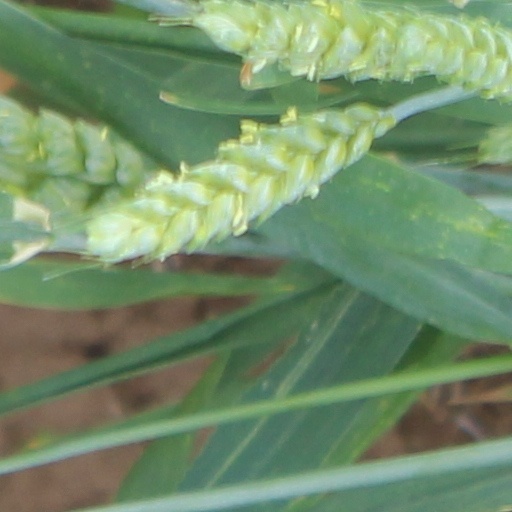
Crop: wheat